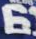
Number: 6